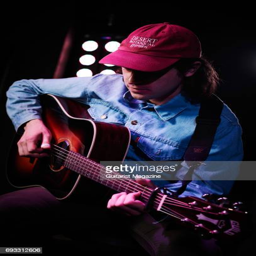
portrait of blues artist photographed before a live performance